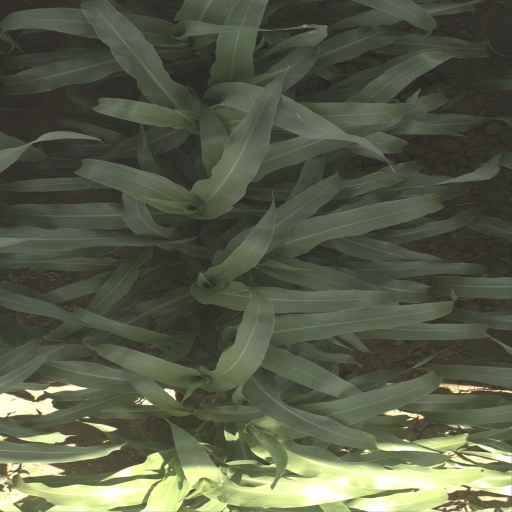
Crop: sorghum